Time constant

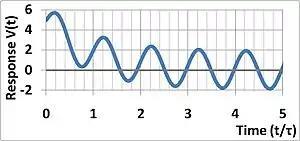
An example response of system to sine wave forcing function. Time axis in units of the time constant . The response damps out to become a simple sine wave.

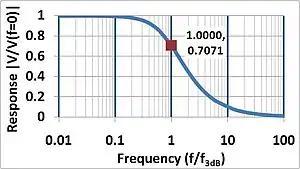
Frequency response of system vs. frequency in units of the bandwidth . The response is normalized to a zero frequency value of unity, and drops to 1/√2 at the bandwidth.

(Response to a real cosine or sine wave input can be obtained by taking the real or imaginary part of the final result by virtue of Euler's formula.) The general solution to this equation for times , assuming is: